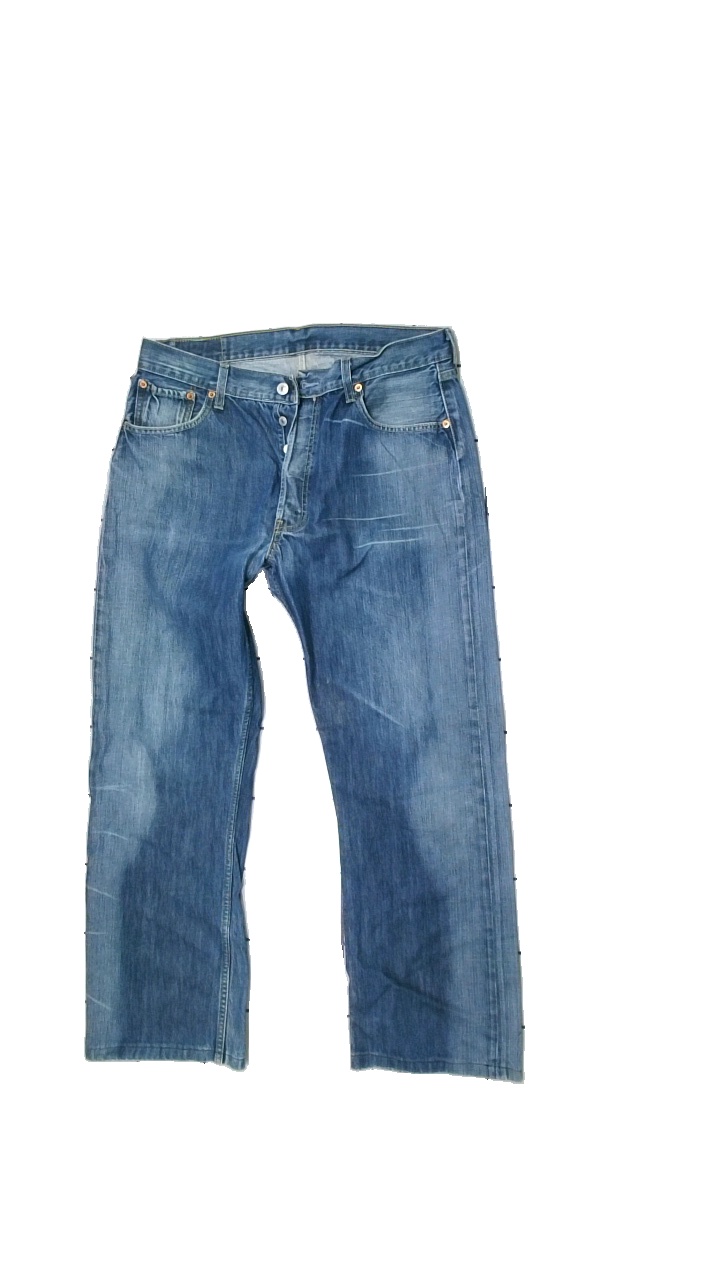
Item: Jeans (Ladies)
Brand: Levi's
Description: straight jeans
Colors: Blue
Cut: Regular
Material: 100% Cotton
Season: All
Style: Denim
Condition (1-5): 4
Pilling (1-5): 5
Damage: stain
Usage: Reuse
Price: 150-250